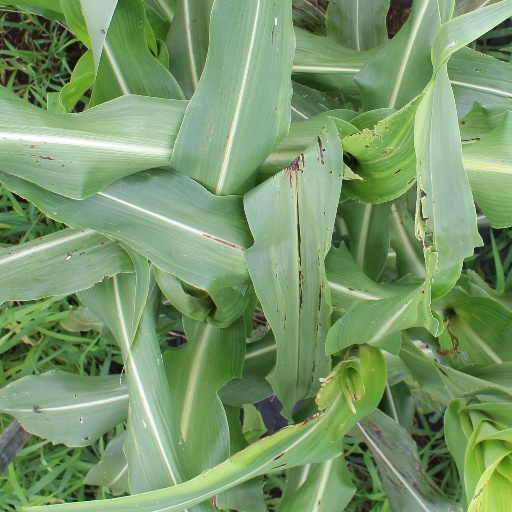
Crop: sorghum